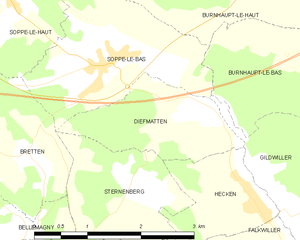
Carte des communes françaises